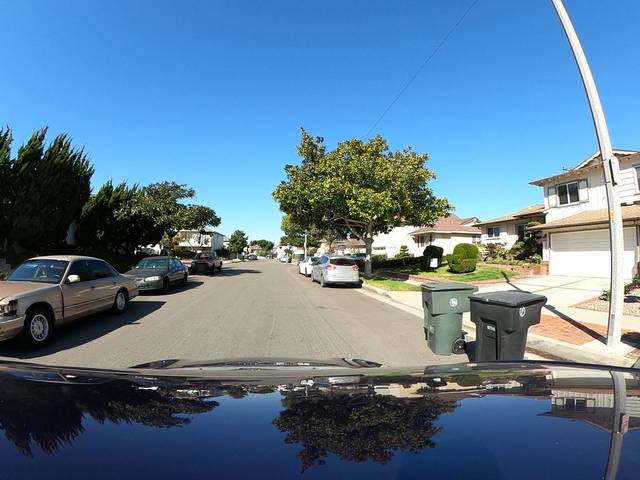
Region: Mexico
Coordinates: 33.845, -118.364